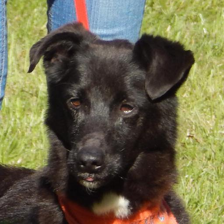
Label: animals